Erythema induratum

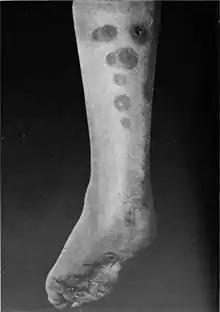
Erythema induratum

Erythema induratum is a panniculitis on the calves. It occurs mainly in women, but it is very rare now. Historically, when it has occurred, it has often been concomitant with cutaneous tuberculosis, and it was formerly thought to be always a reaction to the TB bacteria. It is now considered a panniculitis that is not associated with just a single defined pathogen. The medical eponym Bazin disease was historically synonymous, but it applies only to the tuberculous form and is dated.